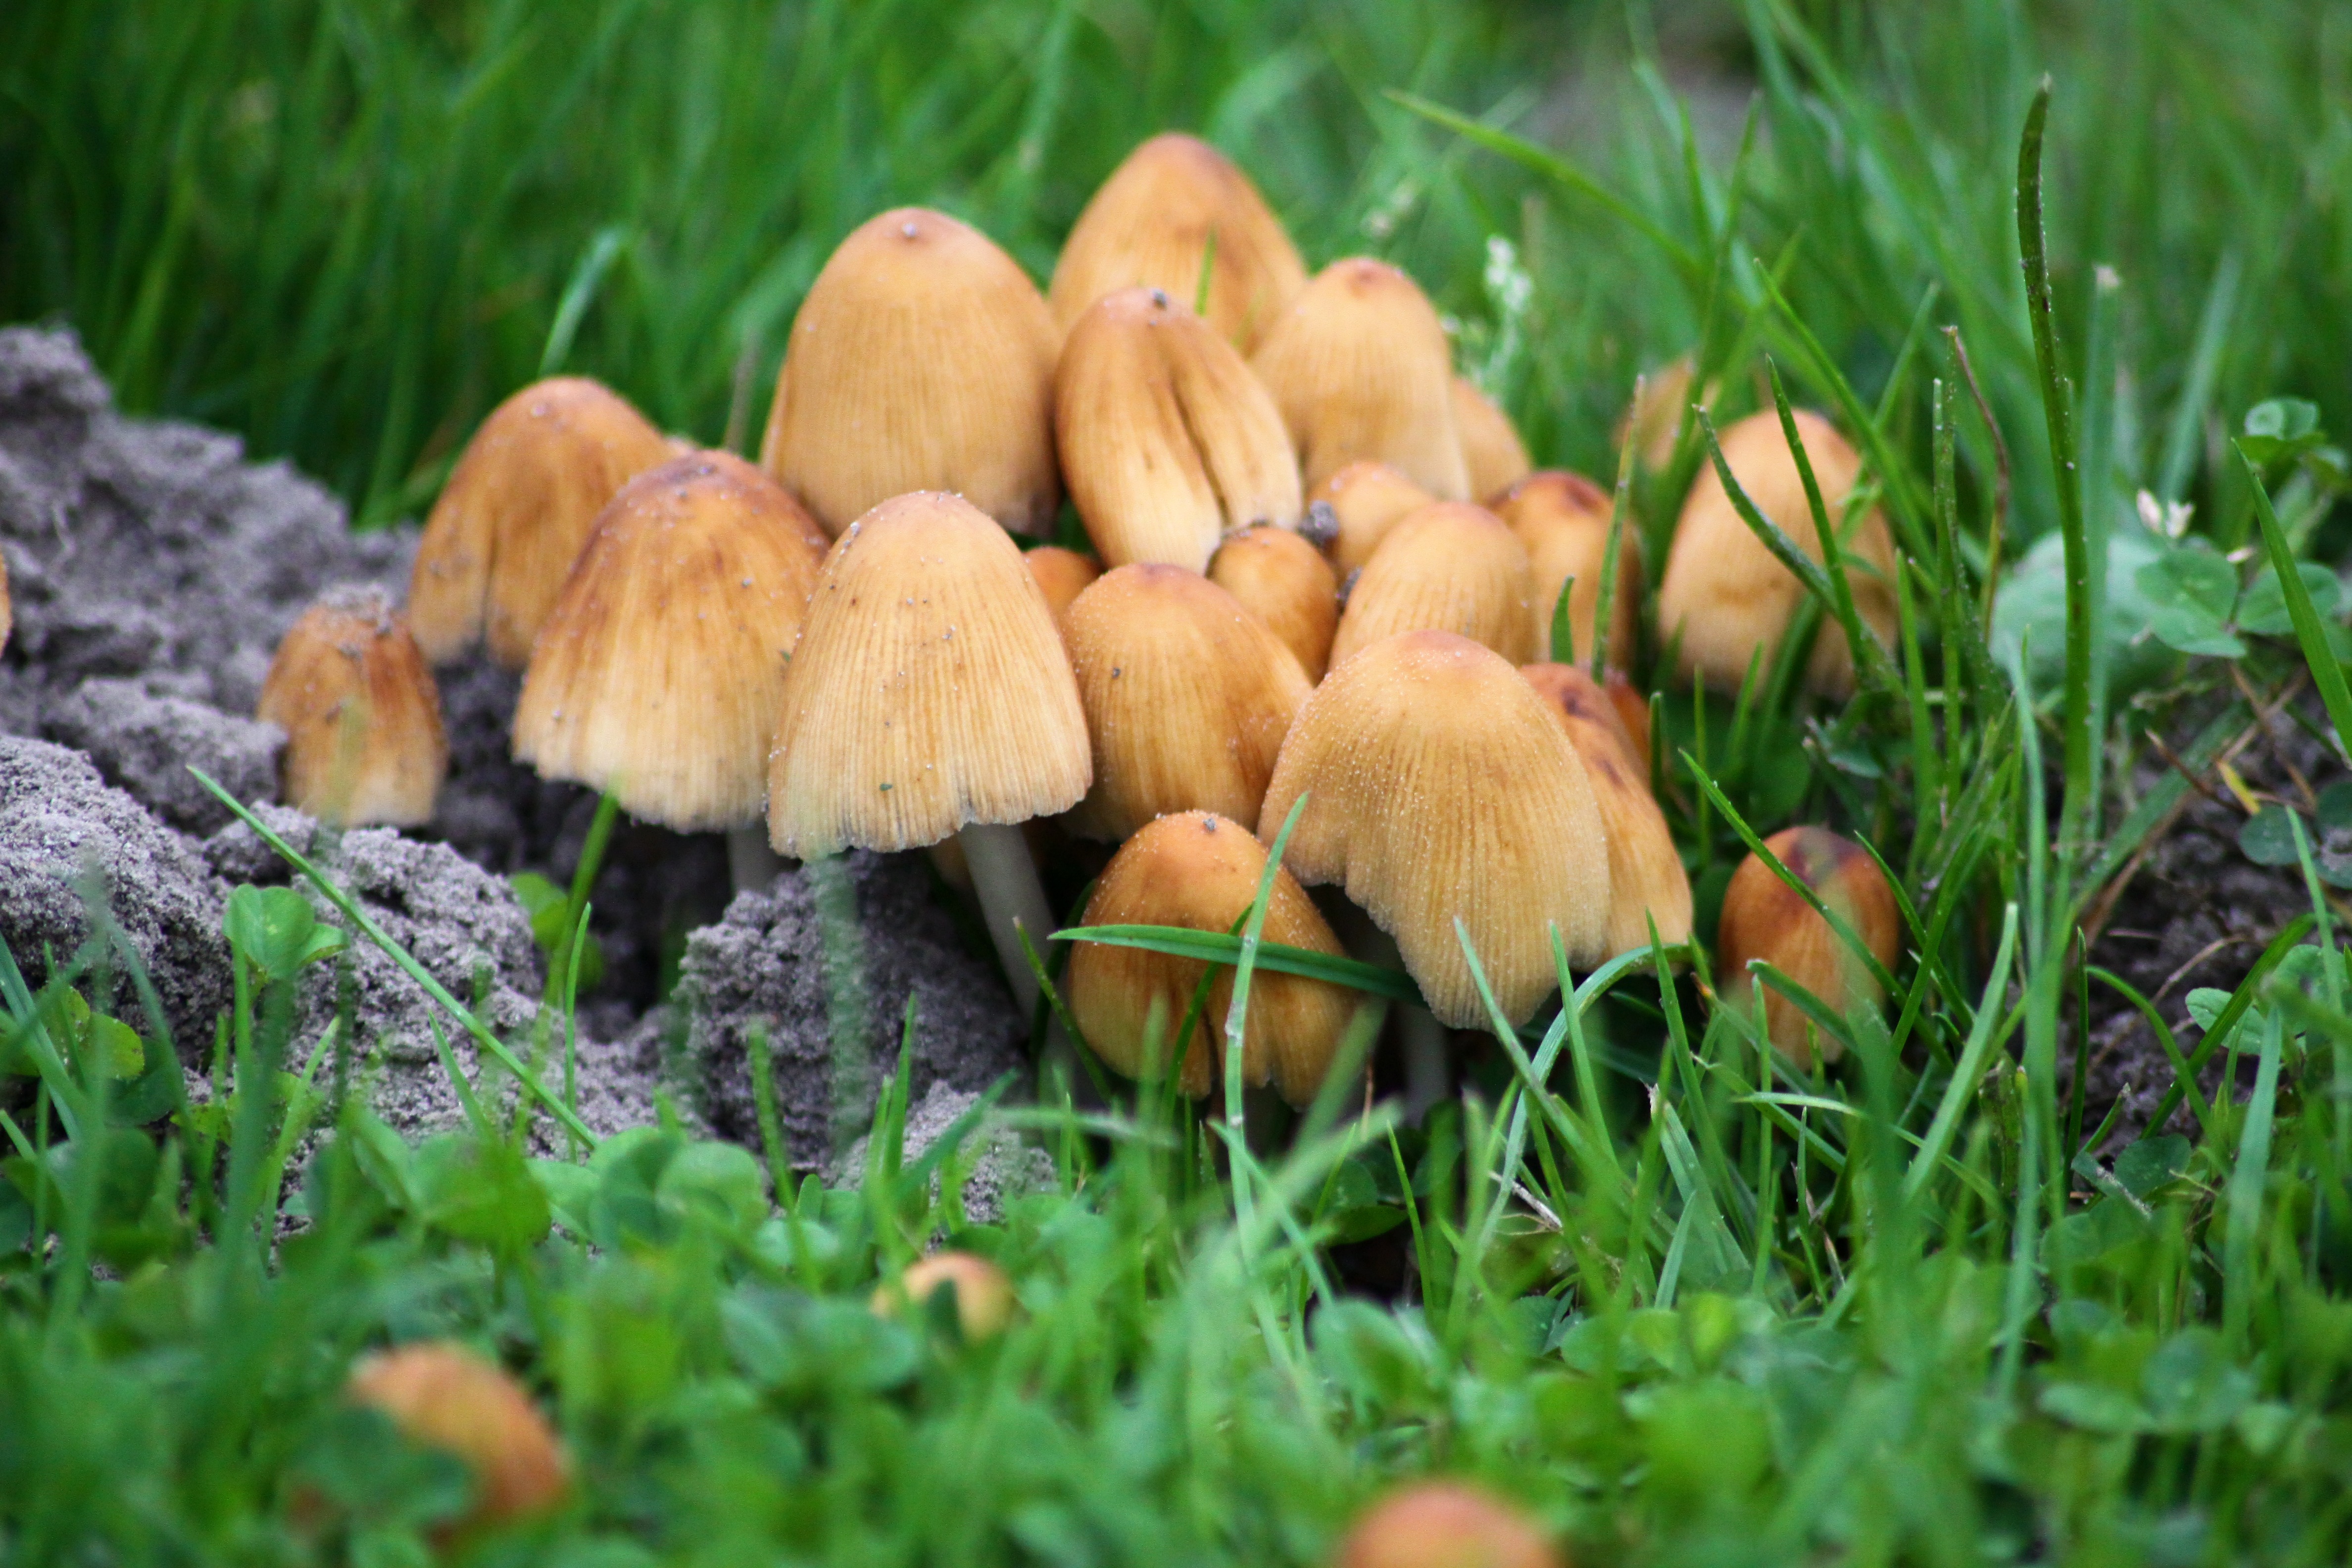
nature, forest, grass, lawn, meadow, leaf, autumn, soil, mushroom, fungus, mushrooms, woodland, bolete, macro photography, edible mushroom, grass family, medicinal mushroom, penny bun